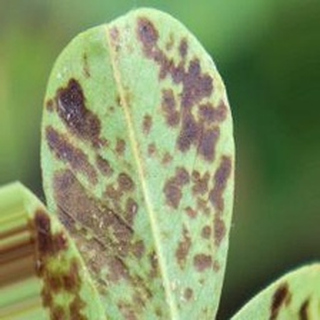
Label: groundnut_rust